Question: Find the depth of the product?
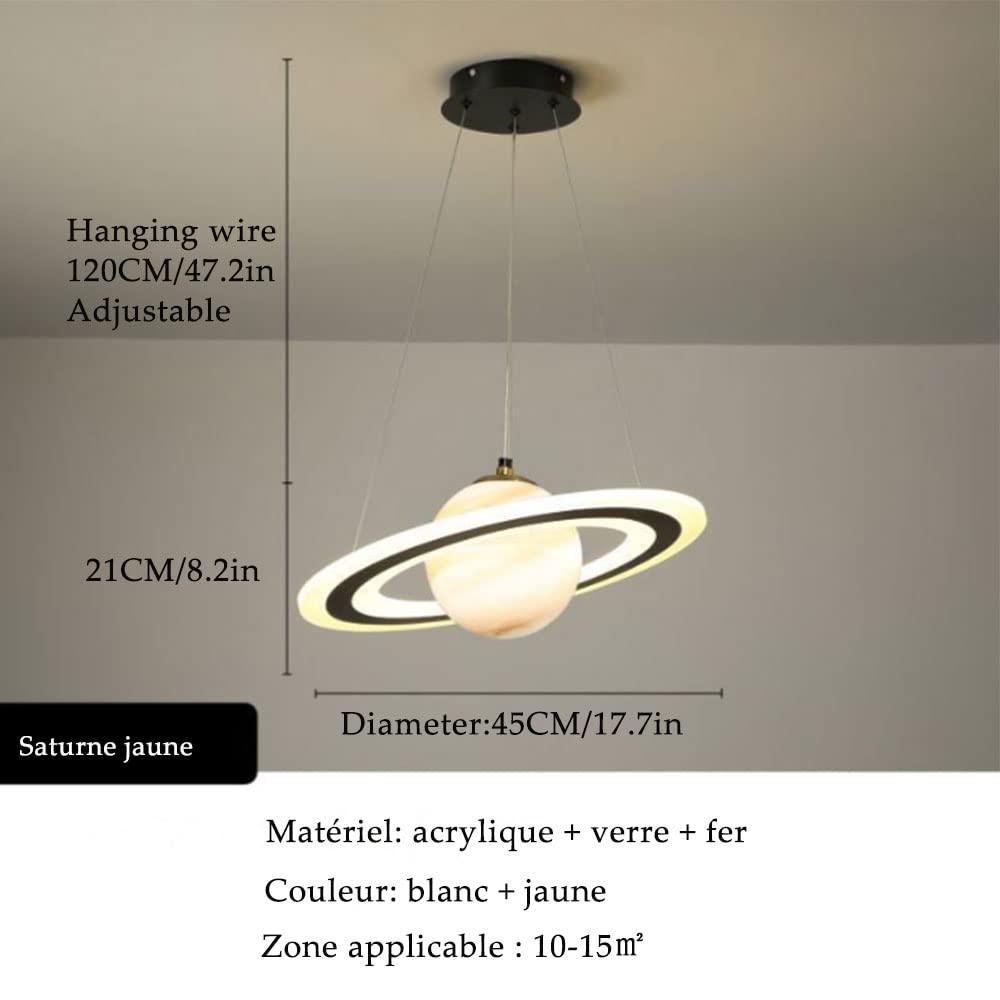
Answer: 45.0 centimetre